Michaelle C. Solages

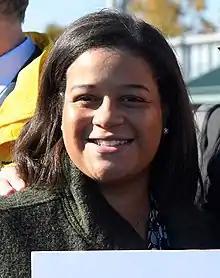
Solages in 2021

Michaelle C. Solages (born May 27, 1985) is an American politician serving as a member of the New York State Assembly, representing the 22nd district which includes portions of the town of Hempstead in Nassau County on Long Island. A Democrat, Solages was first elected in 2012.